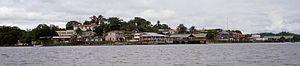
San Carlos vue depuis le fr:lac Nicaragua